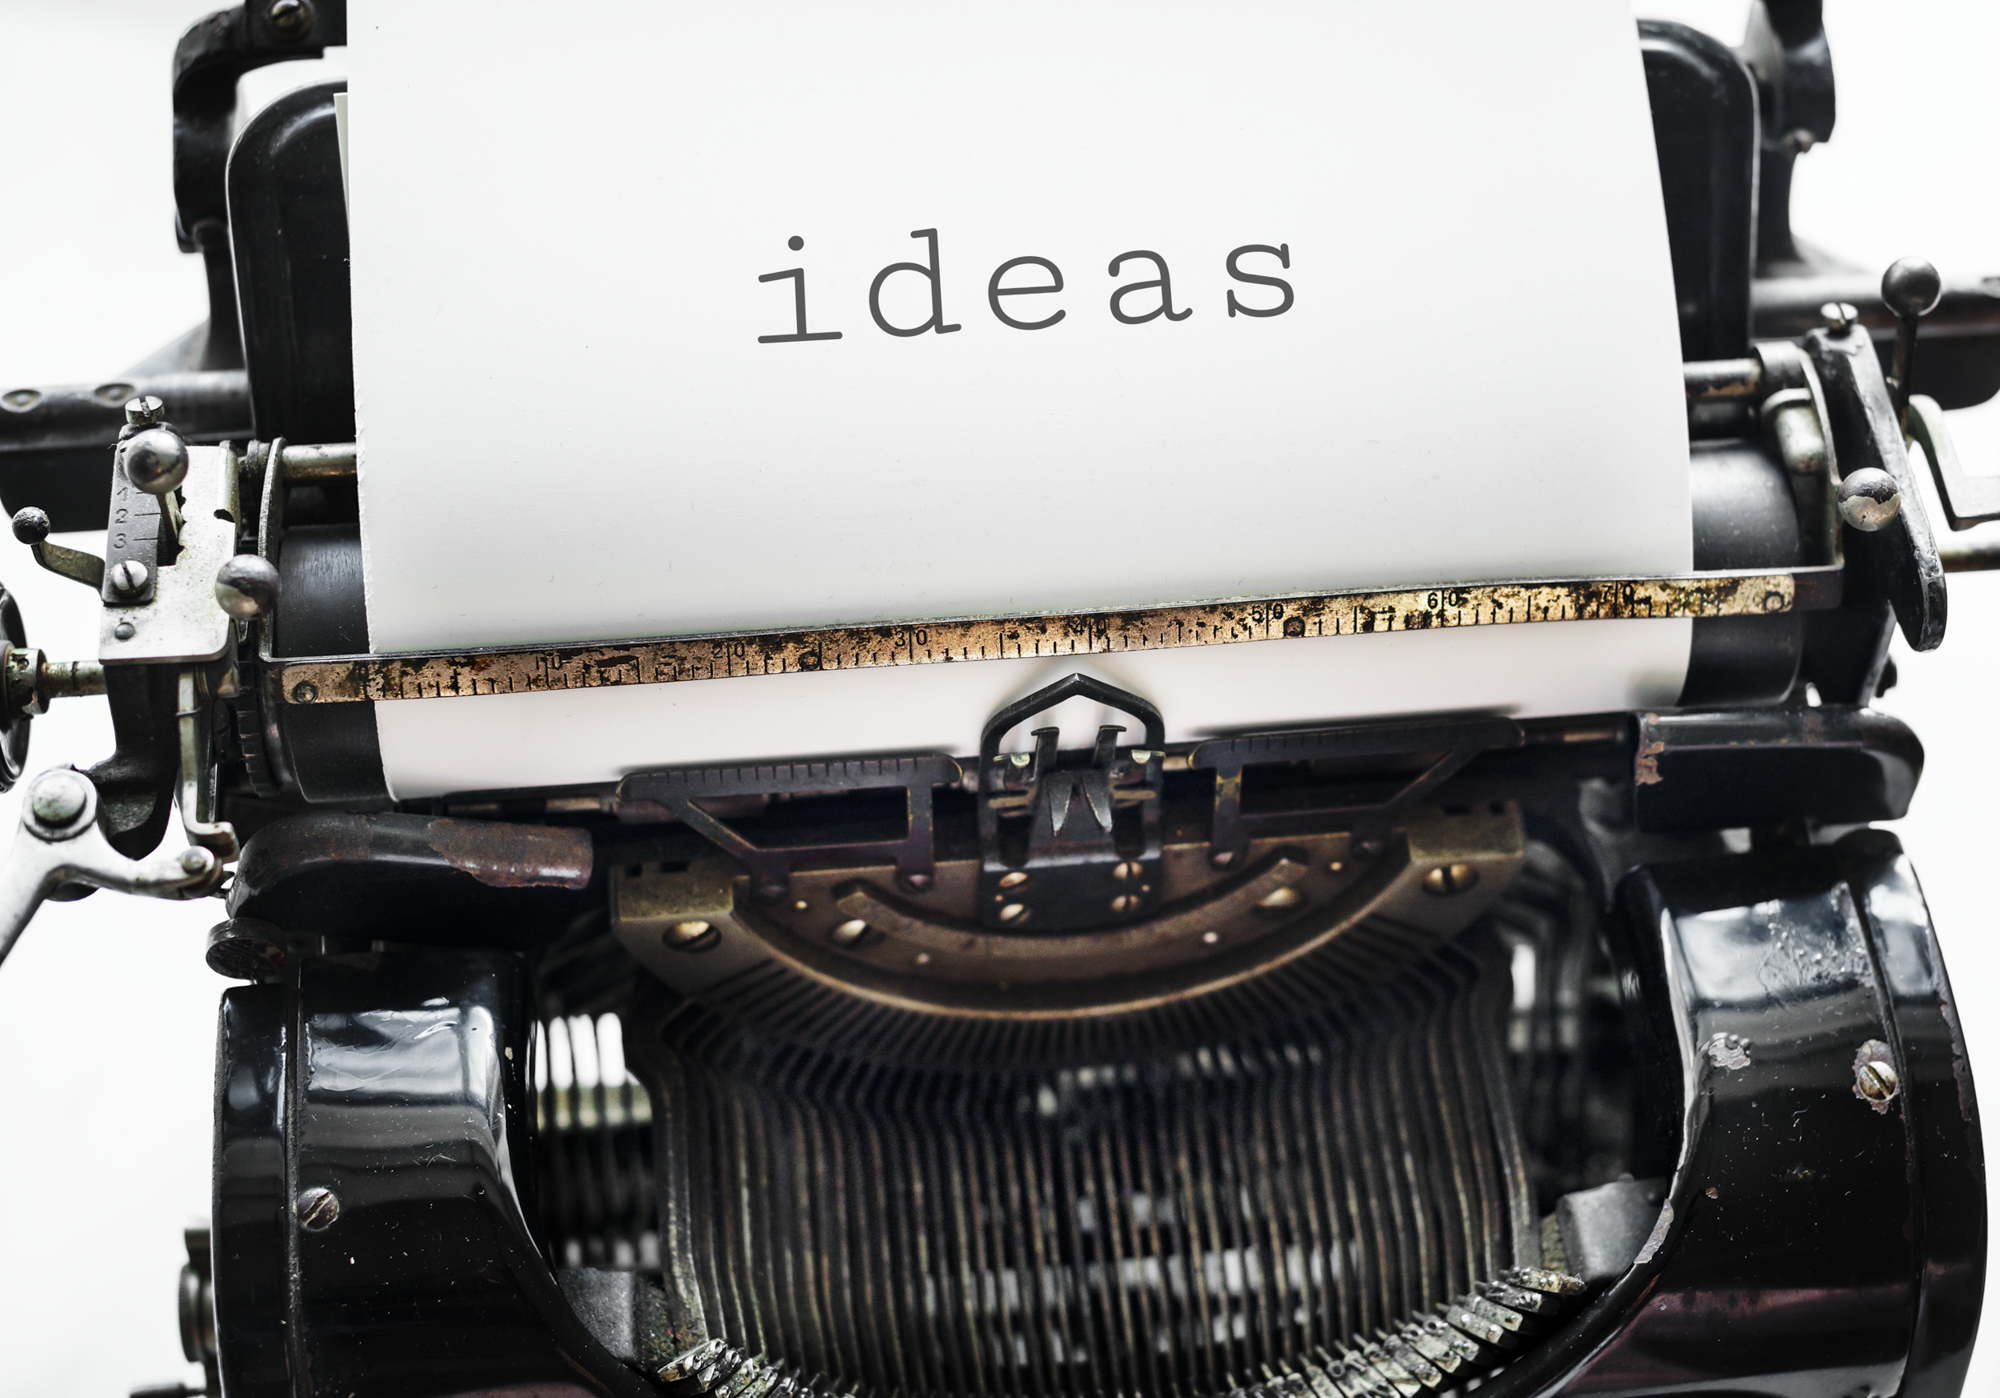
aerial, analog, analogue, author, background, classic, creative, document, editorial, enjoying, equipment, flat lay, flatlay, freelancer, hand, journalist, keyboard, machine, old fashion, paper, person, publish, reading, retro, story, tool, type, typescript, typewriter, typing, vintage, work, work from home, working, workspace, write, writer, motor vehicle, office supplies, automotive design, automotive exterior, car, vehicle, product design, office equipment